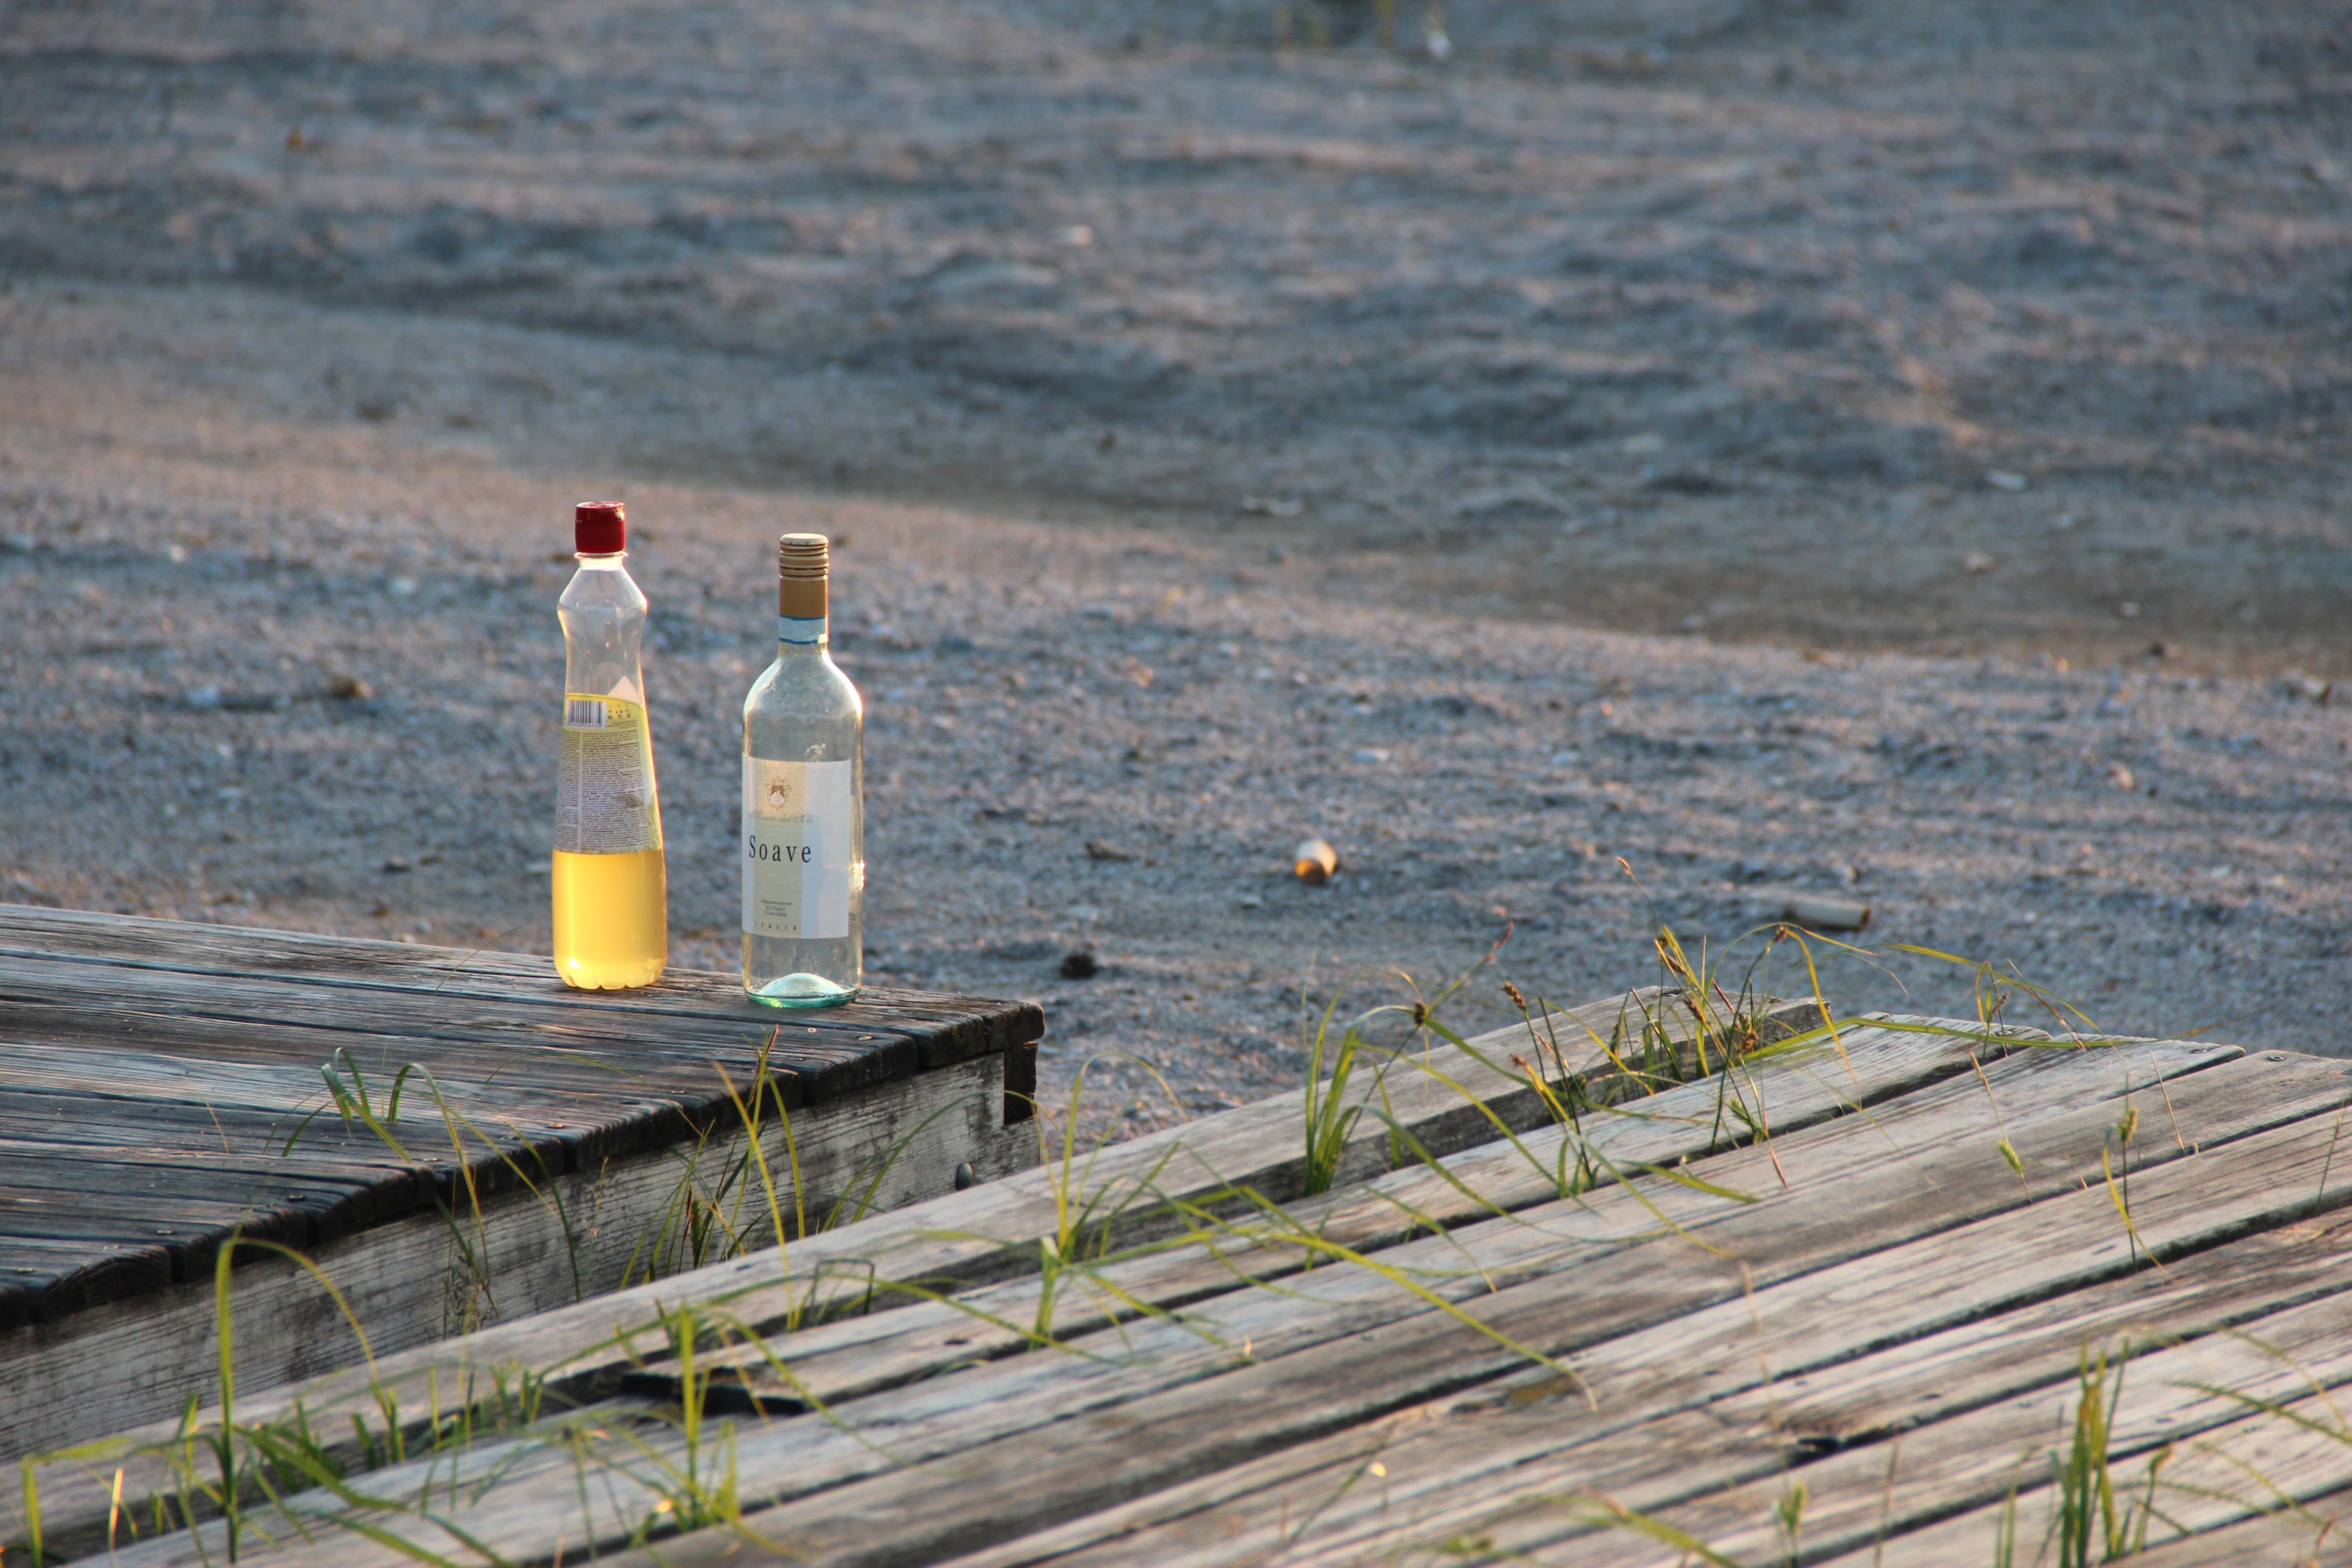
beach, sea, coast, water, ocean, lighthouse, shore, wave, wind, vehicle, tower, drink, bottle, still life, alcohol, beverages